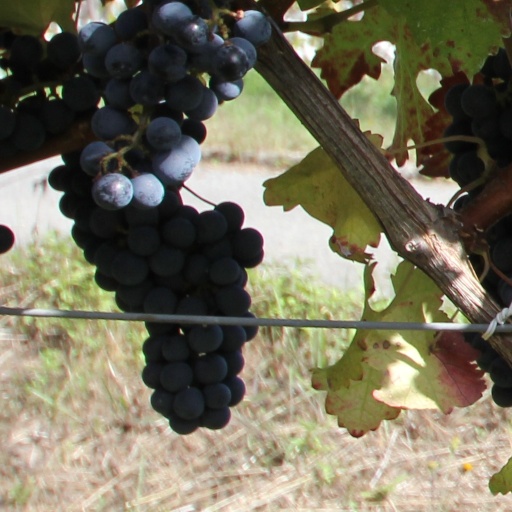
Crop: grape